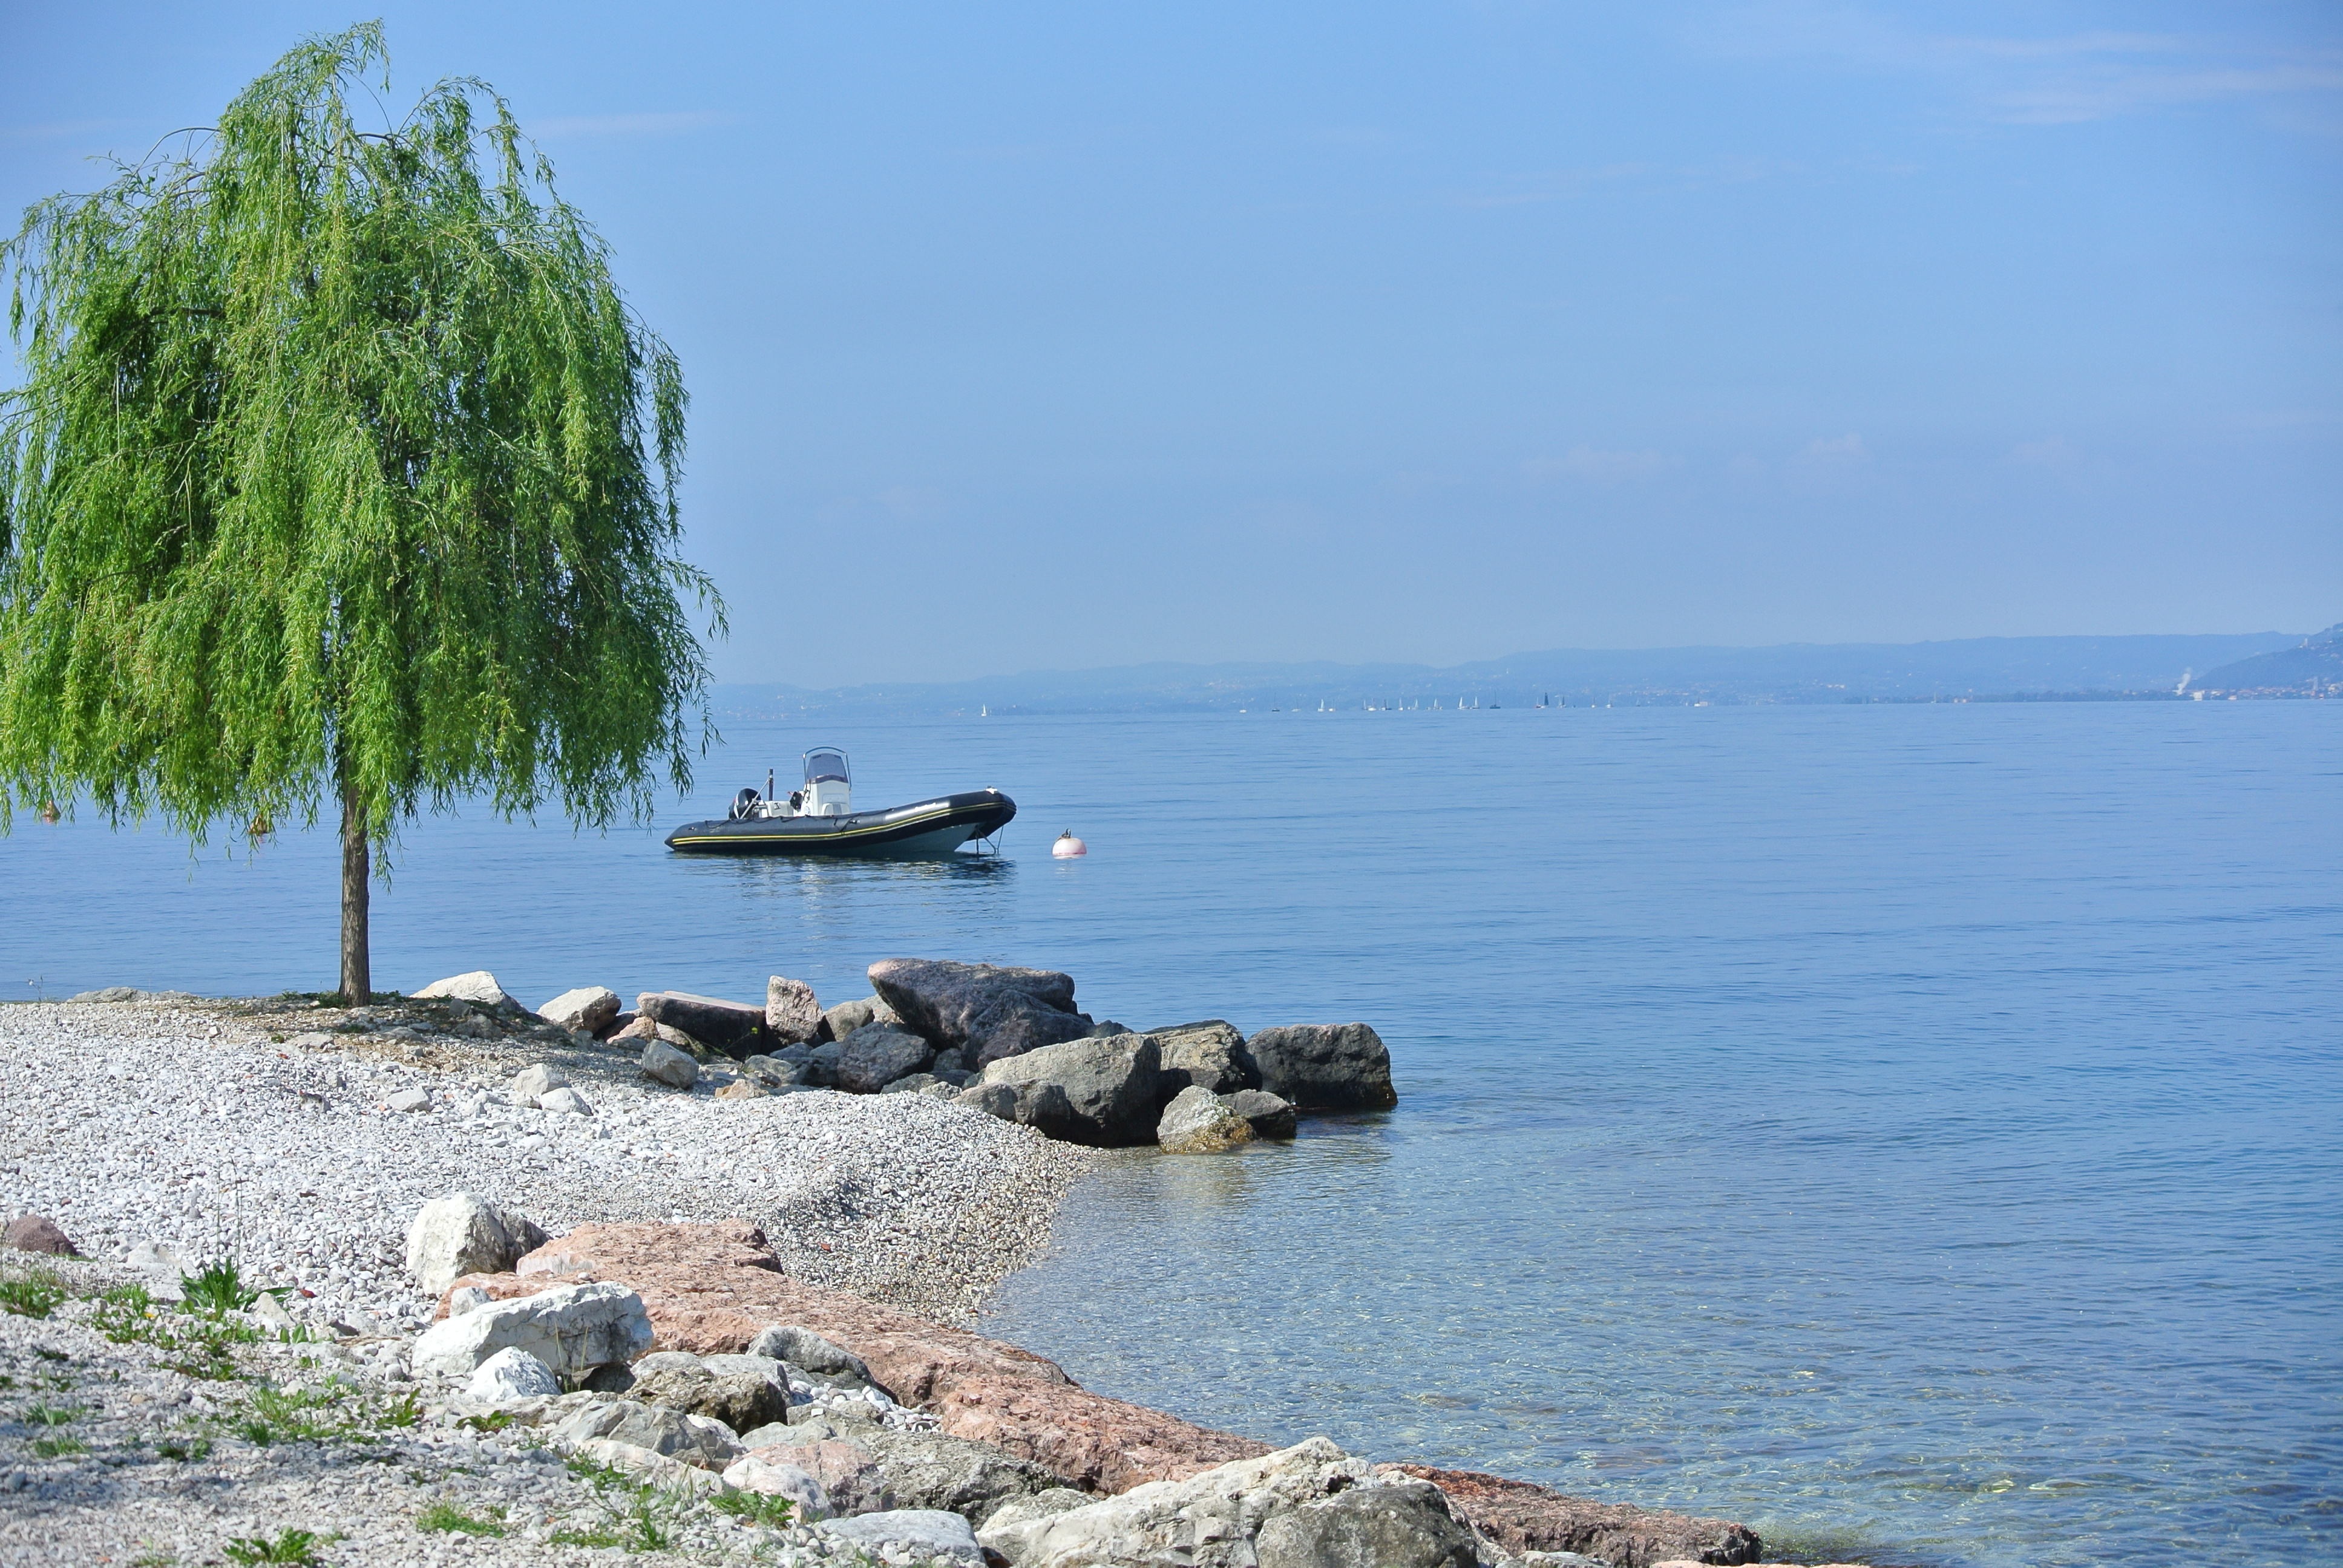
beach, landscape, sea, coast, tree, water, ocean, shore, lake, vacation, cliff, boot, cove, vehicle, bay, lonely, terrain, body of water, garda, cape, islet